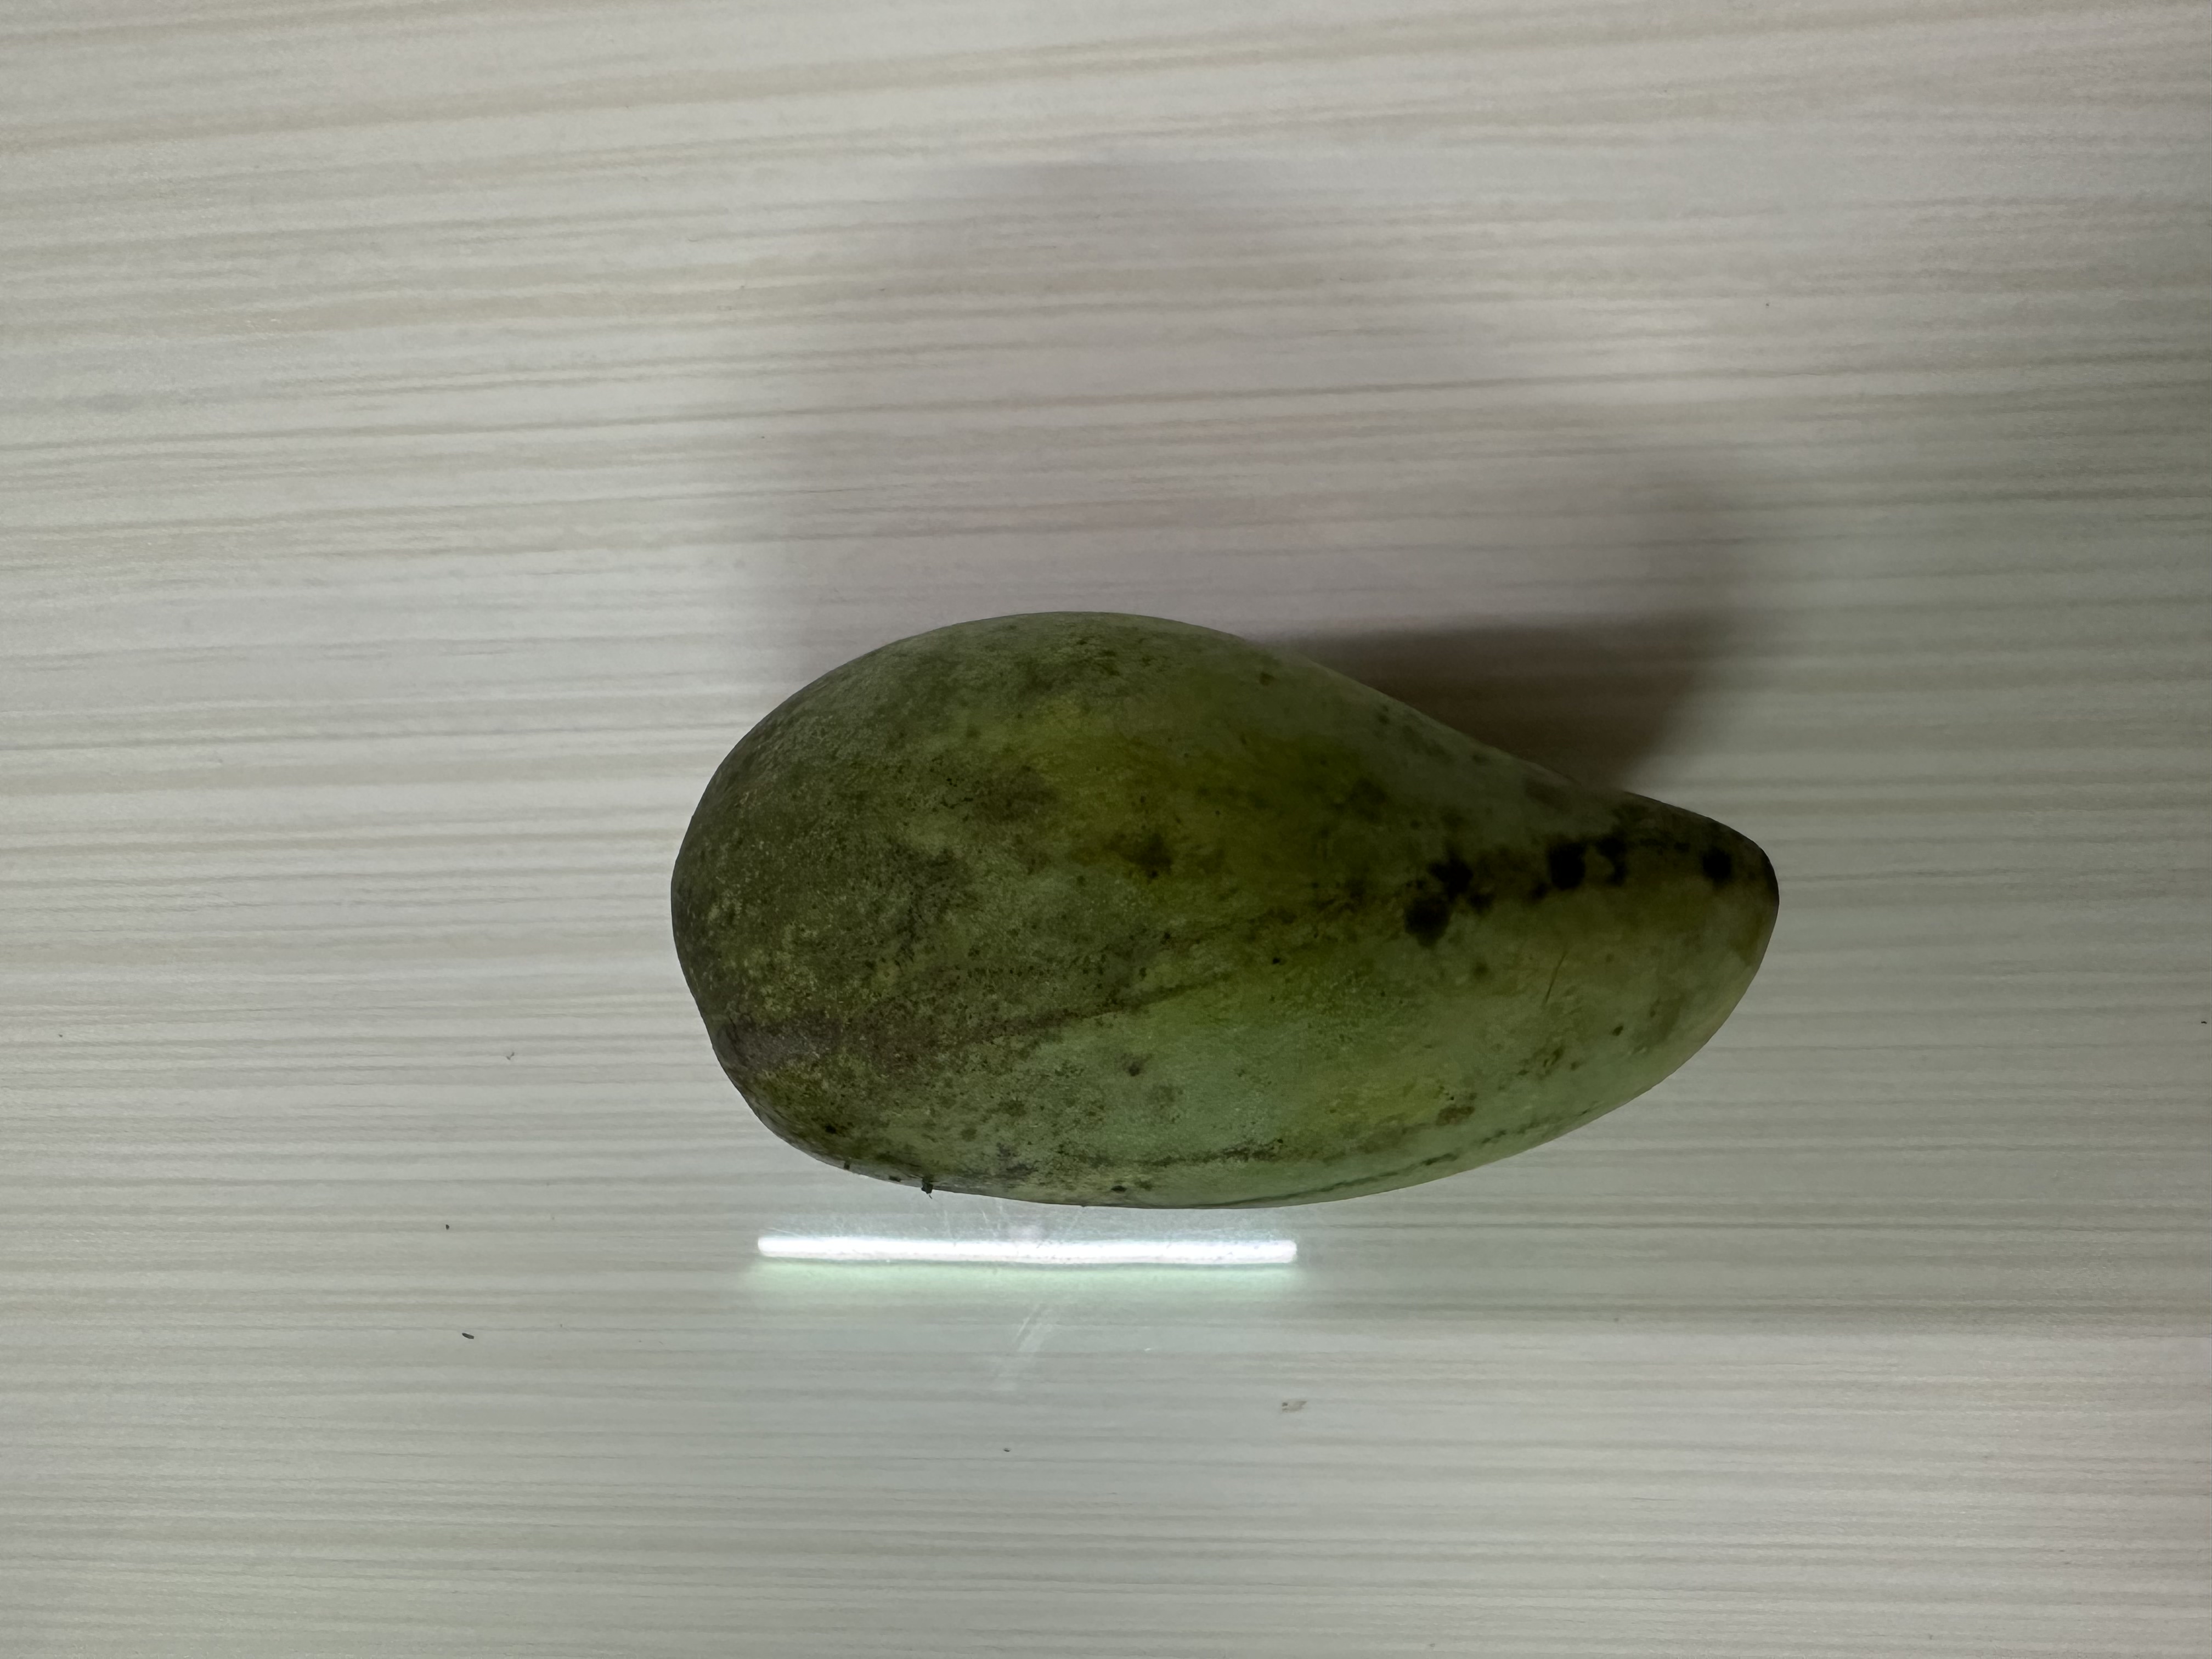
Mango variety: Katimon